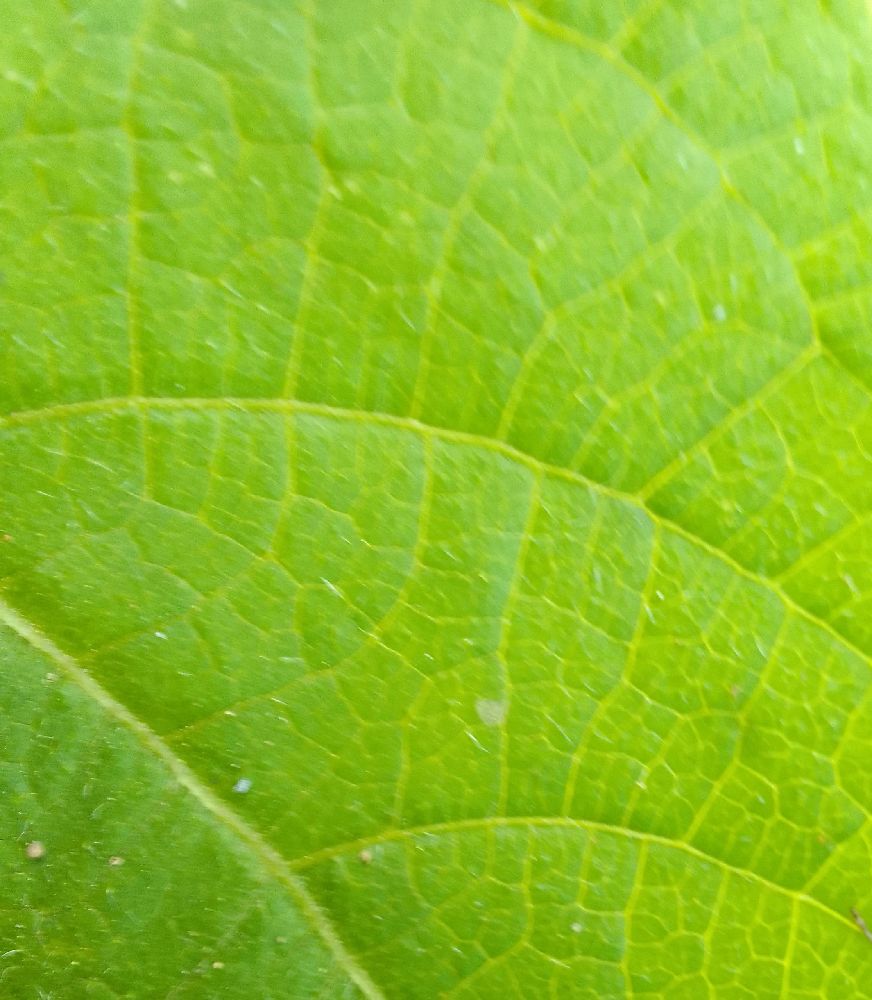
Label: healthy